Robert White (cricketer)

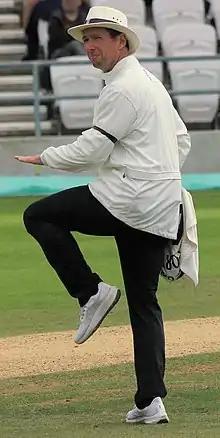
White in 2022

Robert Allan White (born 15 October 1979) is a former English professional cricketer and current umpire.